Anarchy

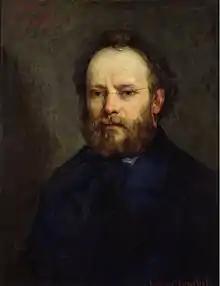
Pierre-Joseph Proudhon, the first person to self-identify with the term "anarchist" and one of the first to redefine "anarchy" in a positive sense

Pierre-Joseph Proudhon was the first person known to self-identify as an anarchist, adopting the label in order to provoke those that took anarchy to mean disorder. Proudhon was one of the first people to use the word "anarchy" in a positive sense, to mean a free society without government. To Proudhon, as anarchy did not allow coercion, it could be defined synonymously with liberty. In arguing against monarchy, he claimed that "the Republic is a positive anarchy ... it is the liberty that is the mother, not the daughter, of order." While acknowledging this common definition of anarchy as disorder, Proudhon claimed that it was actually authoritarian government and wealth inequality that were the true causes of social disorder. By counterposing this against anarchy, which he defined as an absence of rulers, Proudhon declared that "just as man seeks justice in equality, society seeks order in anarchy". Proudhon based his case for anarchy on his conception of a just and moral state of nature.